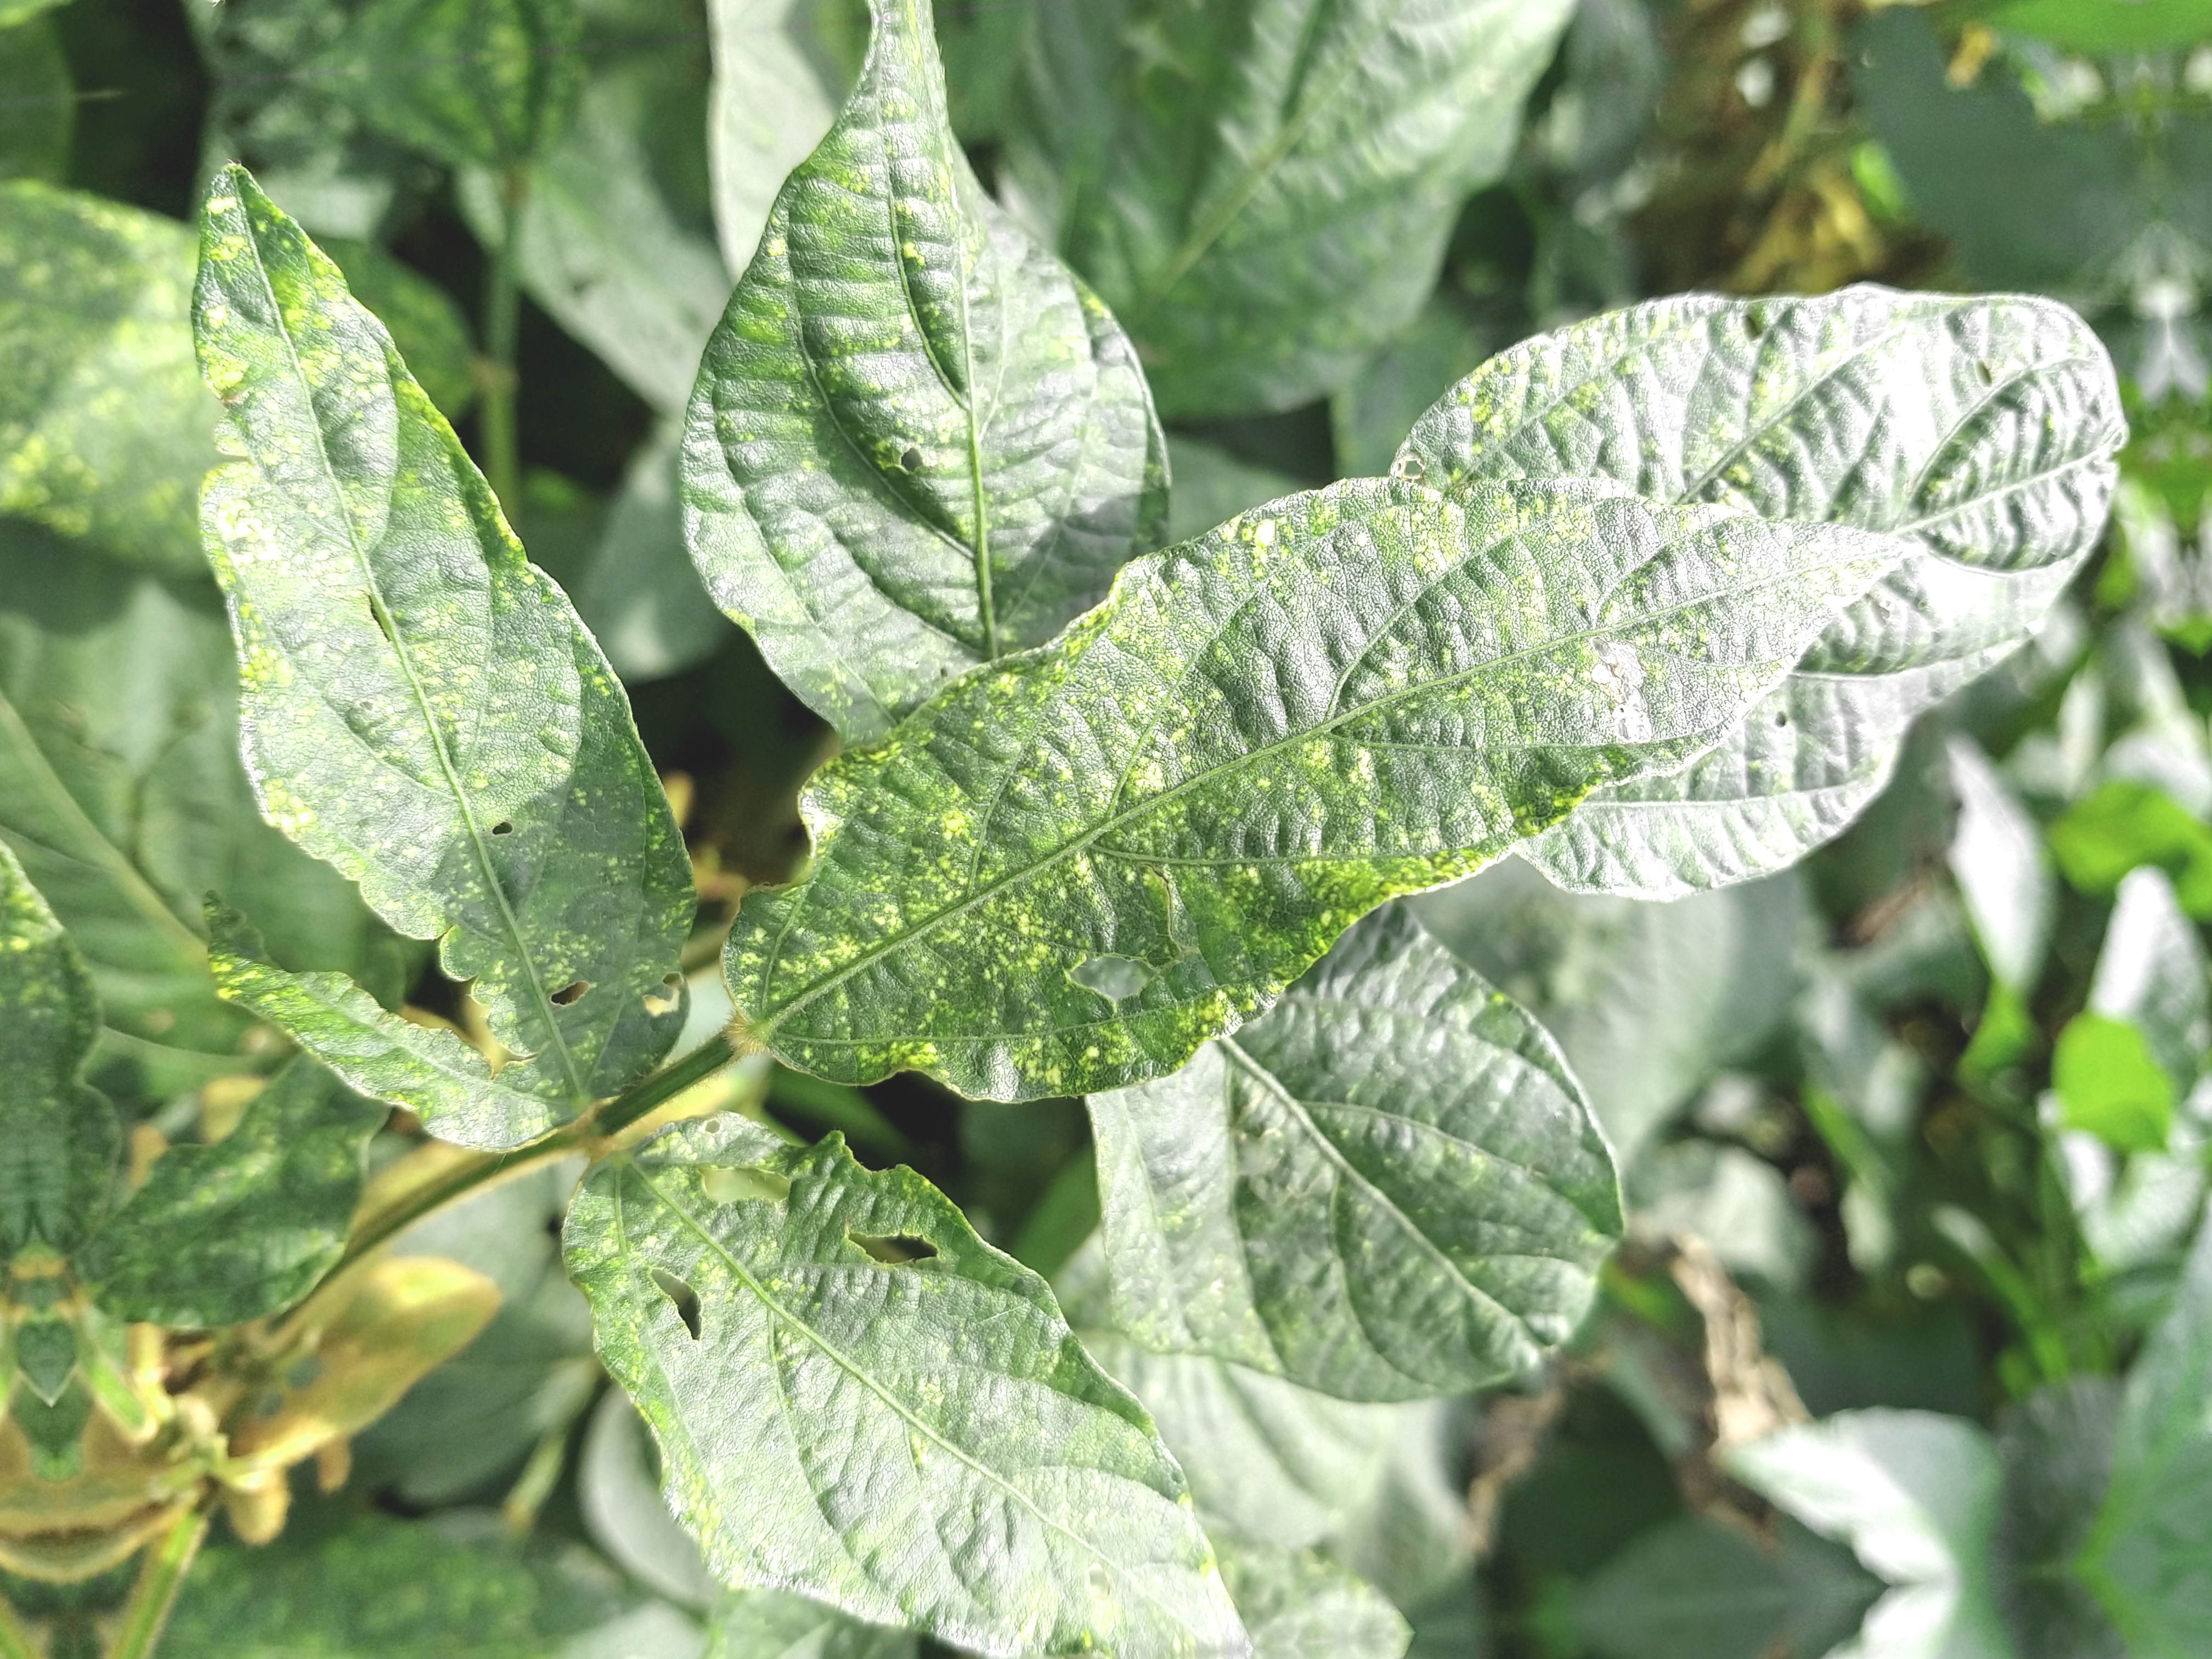
Label: Disease